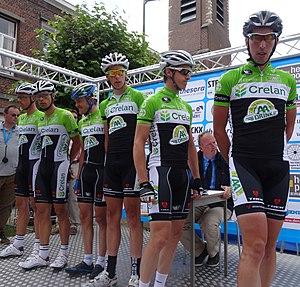
Reportage photographique réalisé le mercredi 25 juin à l'occasion du départ et de l'arrivée de l'Internationale Wielertrofee Jong Maar Moedig 2014 à Oetingen (Gooik), Belgique.
La 30ᵉ édition de l'Internationale Wielertrofee Jong Maar Moedig a eu lieu le 25 juin 2014, le même jour que Halle-Ingooigem. La course fait partie du calendrier UCI Europe Tour 2014 en catégorie 1.2. Sur un circuit constitué de plusieurs boucles autour d'Oetingen, Gijs Van Hoecke a terminé le parcours de 170 km en 4 h 5 min 31 s. Il est suivi deux secondes plus tard par Loïc Vliegen, arrivé également second trois jours plus tôt à la Flèche ardennaise, et trente-deux secondes plus tard par Jelle Wallays. C'est la troisième année de suite qu'un coureur de Topsport Vlaanderen-Baloise remporte la course, et la deuxième année de suite que l'équipe place deux de ses coureurs sur le podium. Gijs Van Hoecke remporte également le prix du meilleur grimpeur. Sur les 173 coureurs qui ont pris le départ, seuls 86 franchissent la ligne d'arrivée.